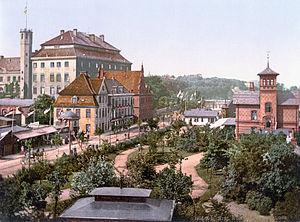
Le château de Kiel est un château situé à Kiel en Allemagne, dans le Schleswig-Holstein. C'était l'une des résidences des ducs de Gottorp. Ce château a été agrandi au cours des siècles, mais il a brûlé à la fin de la Seconde Guerre mondiale sous les attaques aériennes. Ses ruines, démolies en 1959, ont été remplacées par un bâtiment moderne, seule subsiste l'aile dite de Rantzau.